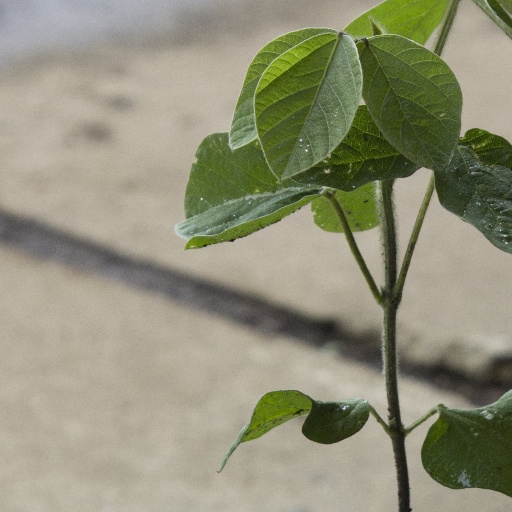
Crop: soybean